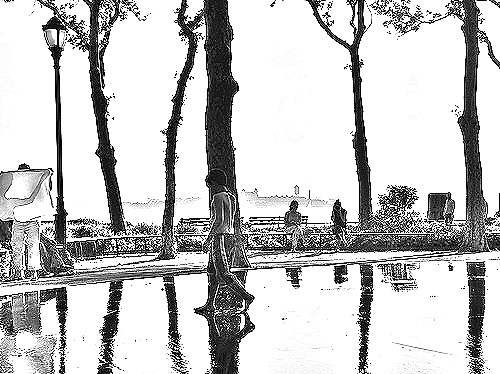
Portrait style: Sketch Portrait